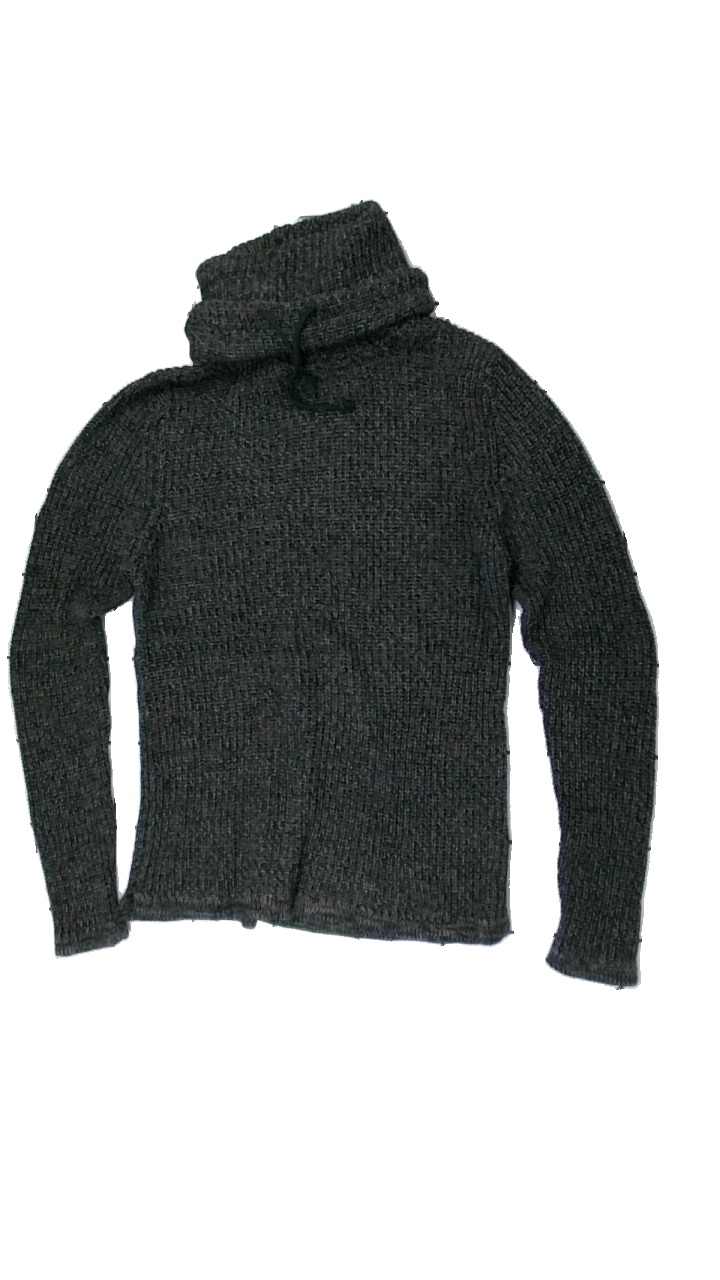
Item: Sweater (Men)
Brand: Denim Day
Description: grå tjocktröja med hög krage, hål i höger armhåla
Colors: Grey
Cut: Regular, Turtle neck
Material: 58% acrylic 42% cotton
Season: All
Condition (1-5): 3
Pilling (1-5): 5
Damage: hål i armhåla
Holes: Major
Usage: Export
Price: <50